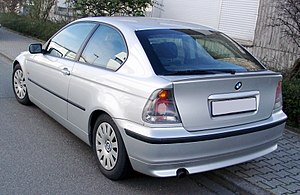
BMW E46 / Modelhistorie / Byggeperioder
BMW E46 var fjerde generation af 3-serien fra bilfabrikanten BMW, og blev designet under ledelse af Chris Bangle. Bilen blev introduceret i marts 1998 som efterfølger for E36 og tilhørte den store mellemklasse.